Castello di Maredolce

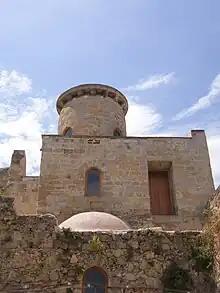
The dome of the chapel

In 1992 the Sicilian Region has acquired the complex thanks to an expropriation. The restoration started in 2007, but even in 2016 some spaces near the castle are unlawfully occupied. The still precarious conditions of the structure have temporarily prevented the inclusion of the castle within the Unesco World Heritage Site called Arab-Norman Palermo and the Cathedral Churches of Cefalù and Monreale.